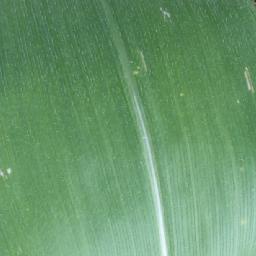
Label: Corn___healthy